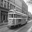
Label: streetcar